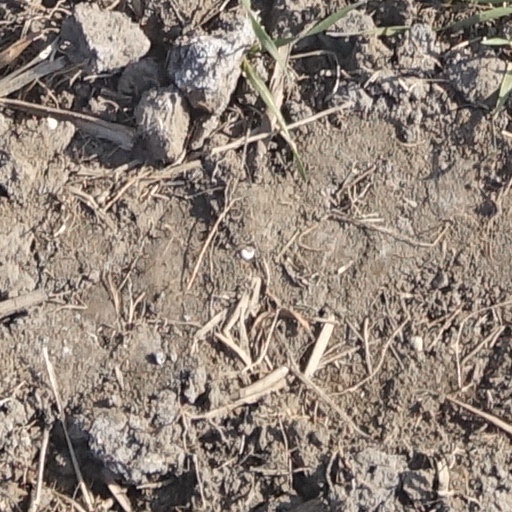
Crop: wheat